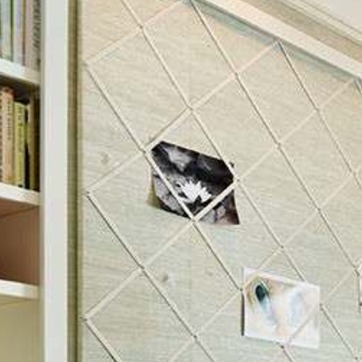
Material: paper